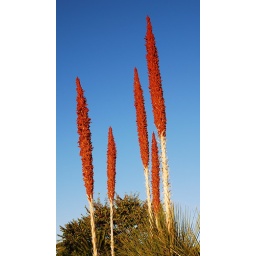
Tall red plants in the villa's garden